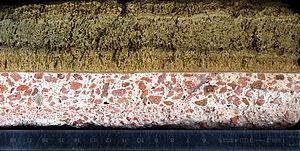
Aqueduc de Mons à Fréjus
L'aqueduc de Mons à Fréjus est un aqueduc romain qui alimentait la ville de Fréjus depuis Mons et Montauroux. L'aqueduc est classé Monument historique depuis 1886.
Le tuileau - chimiquement de la métakaolinite - est formé de tuiles ou de briques en terre cuite broyées finement. Il entre dans la composition du mortier antique romain dit mortier au tuileau, en italien cocciopesto. Il forme donc une solution de réemploi pour ces matériaux. Il réalise avec la chaux, une réaction pouzzolanique qui se produit généralement lorsque de la chaux est mise en présence de silice et d'alumine. Tous deux sont présents aussi dans les terres cuites pilées.
Opus signinum est le nom donné par les archéologues à des structures constituées de mortiers roses, à base de tuileaux qui se rencontrent souvent dans les structures exposées à l’humidité ou recouvertes par l’eau. Les mots latins appliqués à ce genre de maçonnerie relèvent selon Pierre Gros d’une habitude archéologique moderne mais ne trouvent aucune caution dans la seule notice antique qui décrit la mise en œuvre du « signinum », savoir le De architectura de Vitruve. Le nom, est le terme latin dérivé de la ville de Segni, près de Rome, d'où est issu un certain type de bétonnage constitué de chaux, de sable et d'éclats de pierre, exempte de tuileaux, dont la compacité était obtenue au terme d’un damage intensif. Il était aussi employé dans des ouvrages de citerne. Vitruve recommande alors de couvrir les ouvrages de ce type, pour lesquels la résolution des problèmes d’étanchéité est primordiale, de pavements ou d'enduits muraux mêlés de fragments de briques ou de tuiles plus ou moins réduits en poussière.